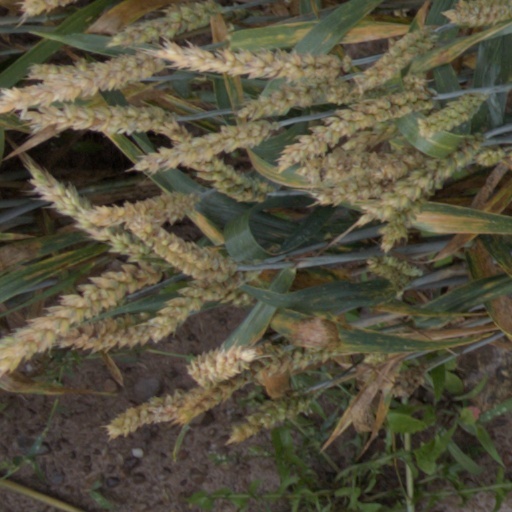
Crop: wheat